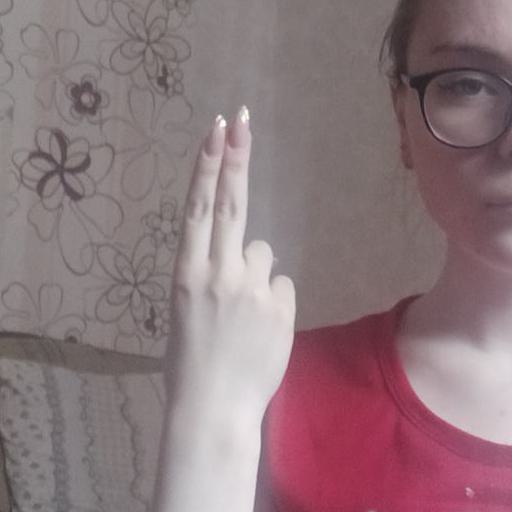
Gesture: two_up_inverted